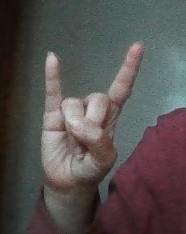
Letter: la